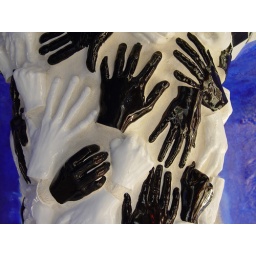
Detail of a column in the court of the Emperor's castle